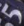
Number: 5